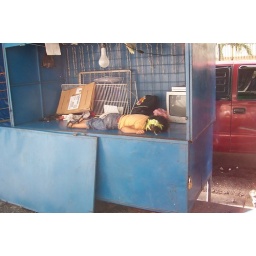
A child asleep on a table on the street in downtown San Pedro Sula.